Downtown Cheyenne Historic District

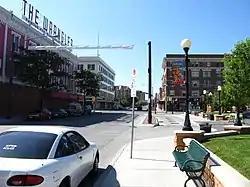
Downtown Cheyenne, in 2008

The Downtown Cheyenne Historic District in Cheyenne, Wyoming is a historic district that was listed on the National Register of Historic Places in 1978. It is an area of about seven blocks, in the core of the original business district of Cheyenne, and home of many of the first masonry commercial buildings in Cheyenne.